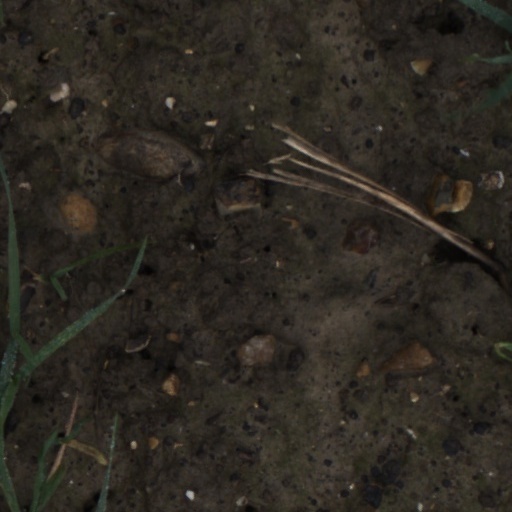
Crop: wheat